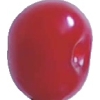
Label: cherry_sour